Souliotes

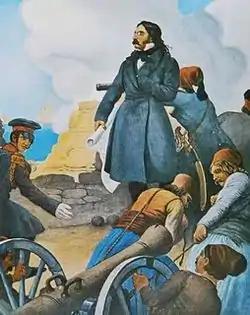
"Alexandros Mavrokordatos defending Messolonghi" (by Peter von Hess)

The first historical account of anti-Ottoman activity in Souli dates from the Ottoman-Venetian War of 1684–89. In particular in 1685, the Souliotes together with the inhabitants of Himara revolted and overthrew the local Ottoman authorities. This uprising was short-lived due to the reaction of the local Ottoman beys, agas and pashas.